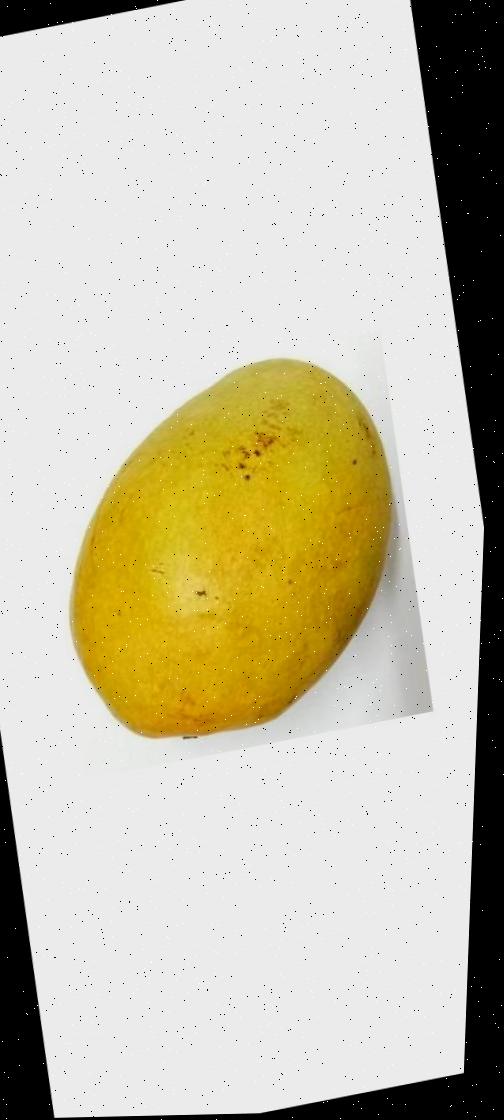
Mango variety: Bari-11